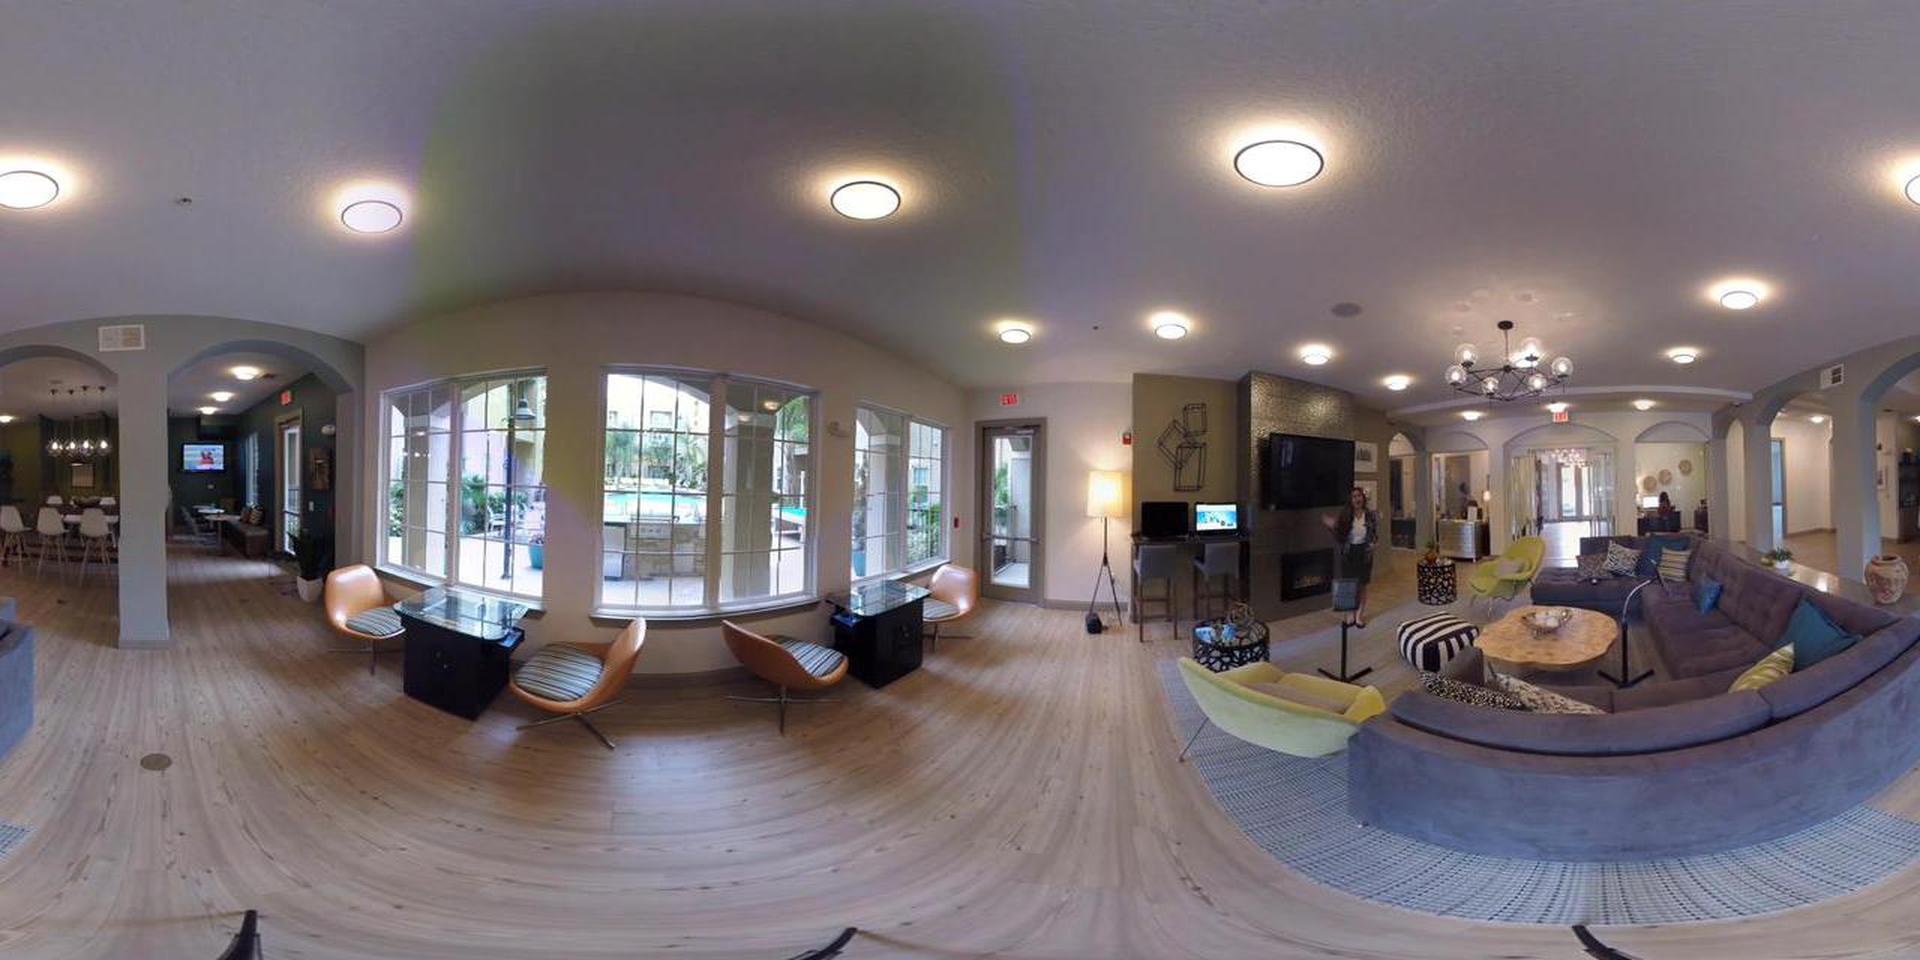
Referred object: the black wall-mounted TV above the fireplace

Referred object: turn right to find the gray sofa

Referred object: the yellow chair opposite the curved sofa